Fimmvörðuháls

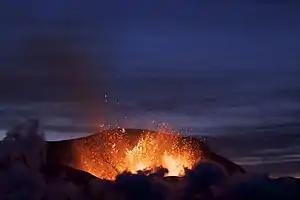
Eruption at Fimmvörðuháls at dusk.

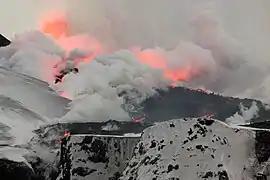
A fissure on Fimmvörðuháls, April 2, 2010. The lava flows down, turning snow into steam

On 20 March 2010, an eruption of the Eyjafjallajökull volcano began in Fimmvörðuháls following months of small earthquakes under the Eyjafjallajökull glacier. The eruption began around 23:00 and opened a long fissure vent on the northern part of the pass.